Captain Lord George Graham in his Cabin

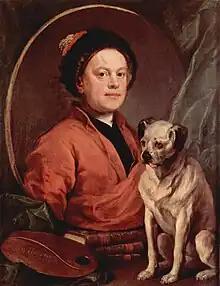
A 1745 self-portrait by Hogarth, including his pug dog Trump, who represents his master in the portrait

For his success in the engagement, Graham was commended to the First Lord of the Admiralty, John Russell, 4th Duke of Bedford, and was given command of a larger ship, the 60-gun . He probably commissioned a portrait from Hogarth at about this time, and the resulting painting is believed to be set aboard Graham's new command, which in late 1745 was on the Downs station.